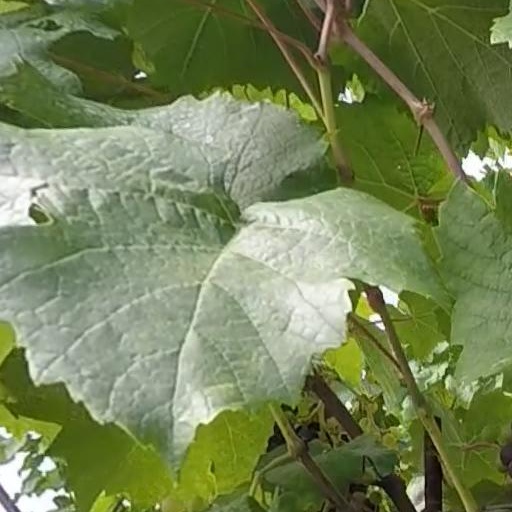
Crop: grape